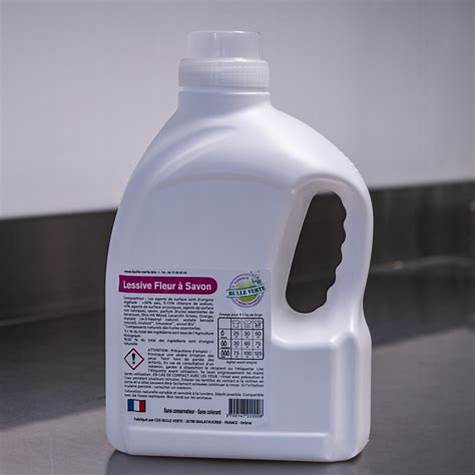
Waste category: plastic